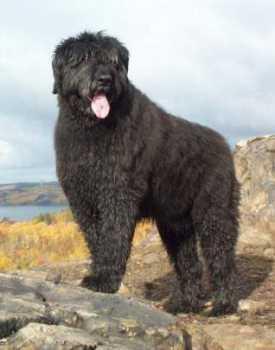
Bouvier_des_Flandres